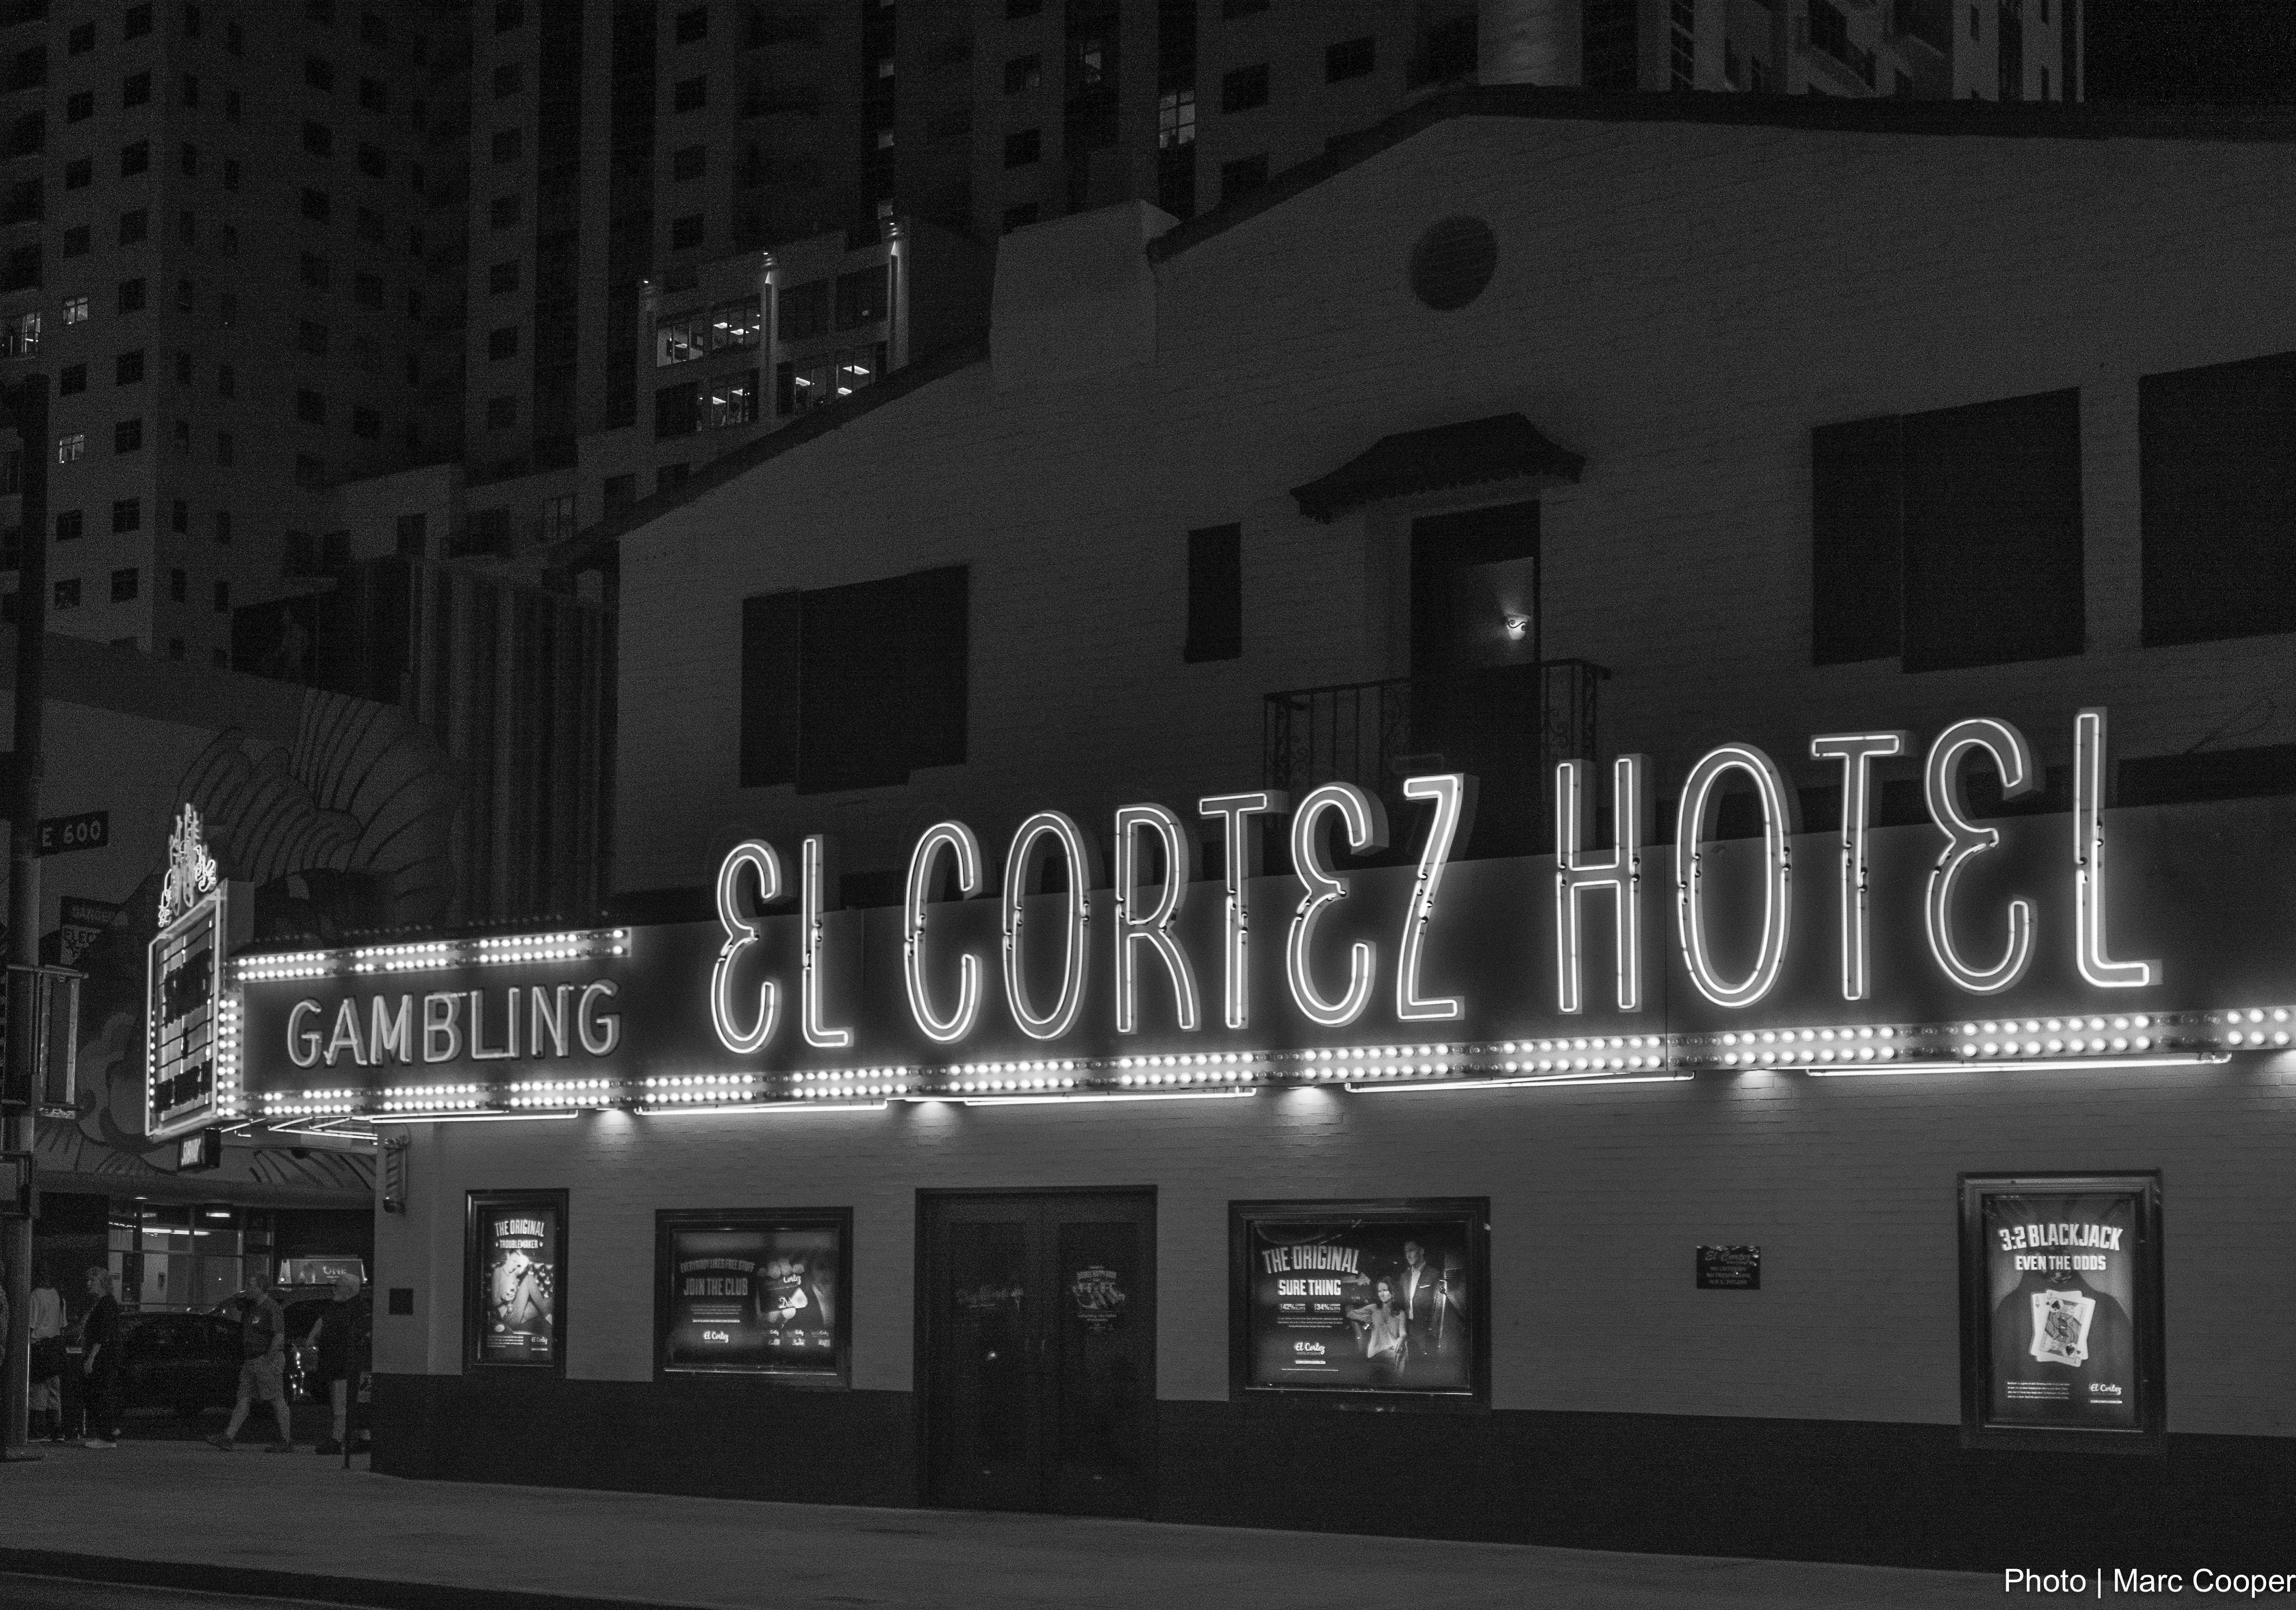
black and white, road, street, night, downtown, darkness, black, monochrome, lighting, fremontstreet, downtownvegas, lasvegas, elcortez, vintagevegas, shape, metropolis, monochrome photography